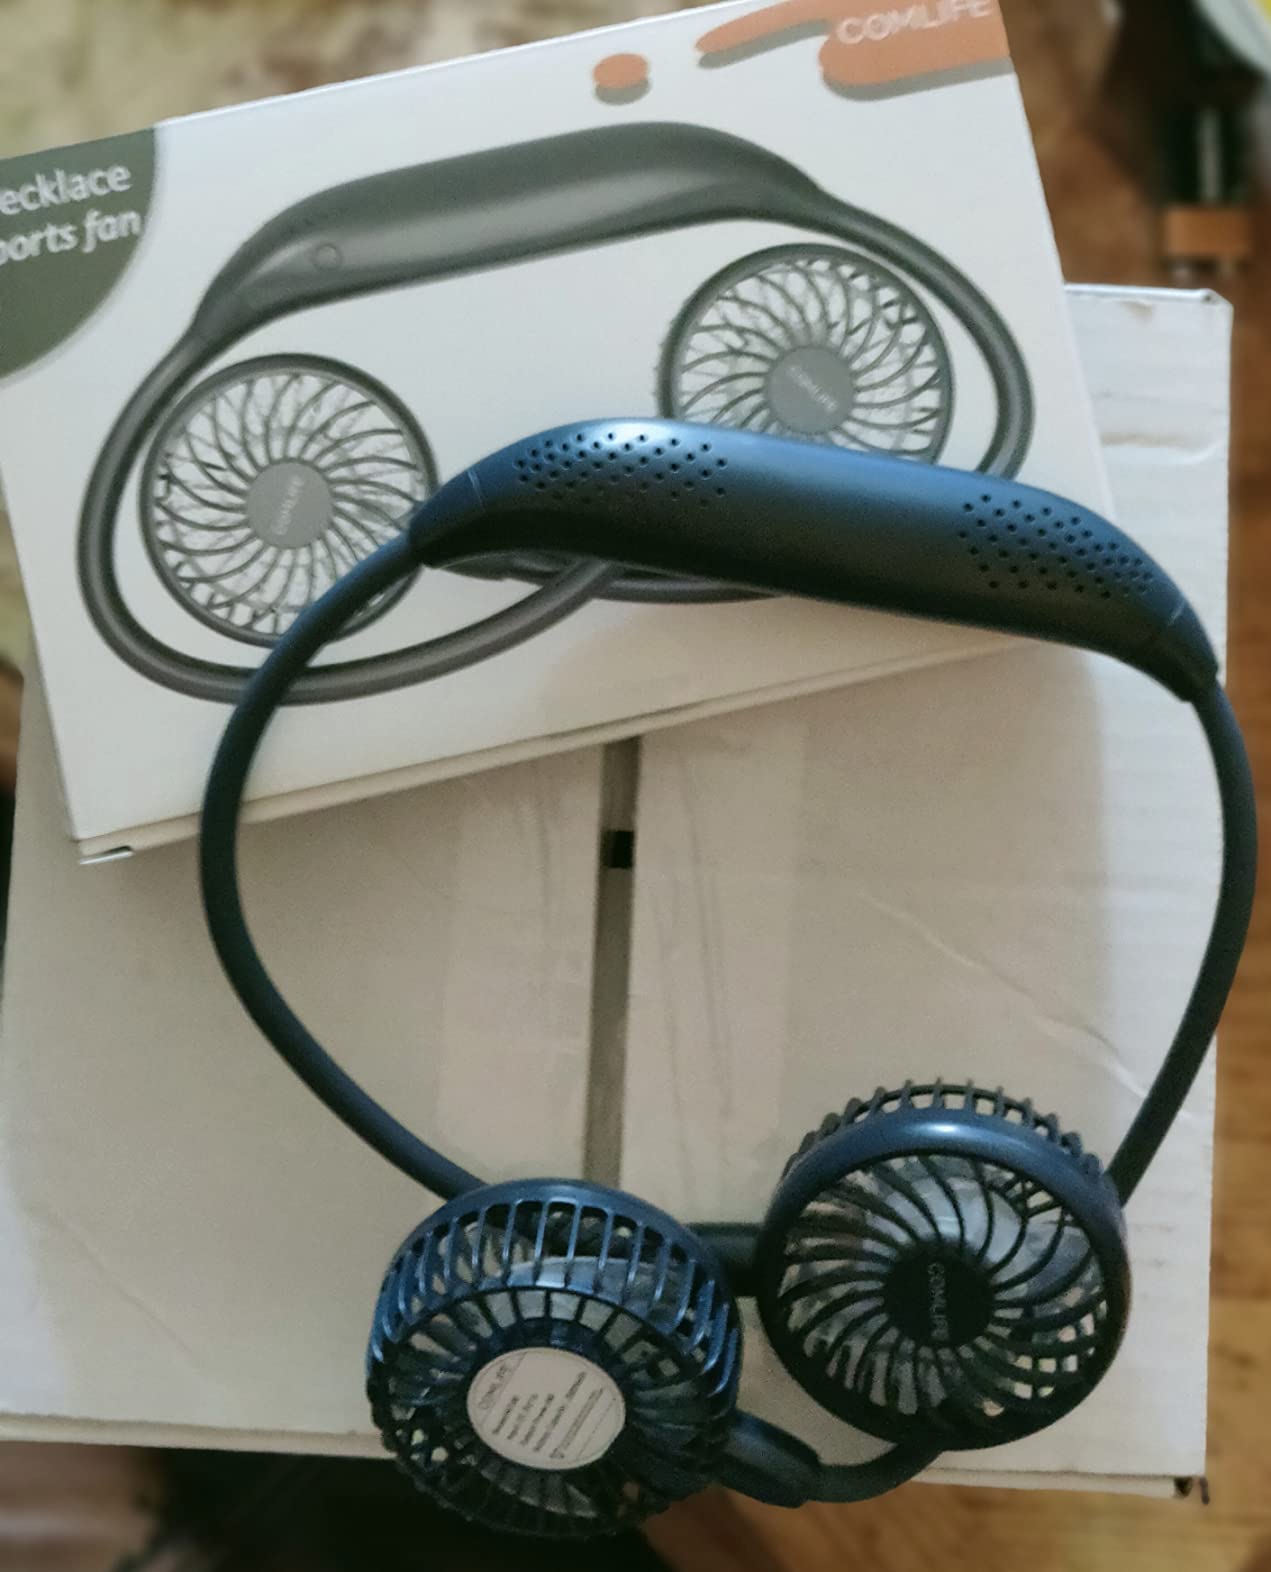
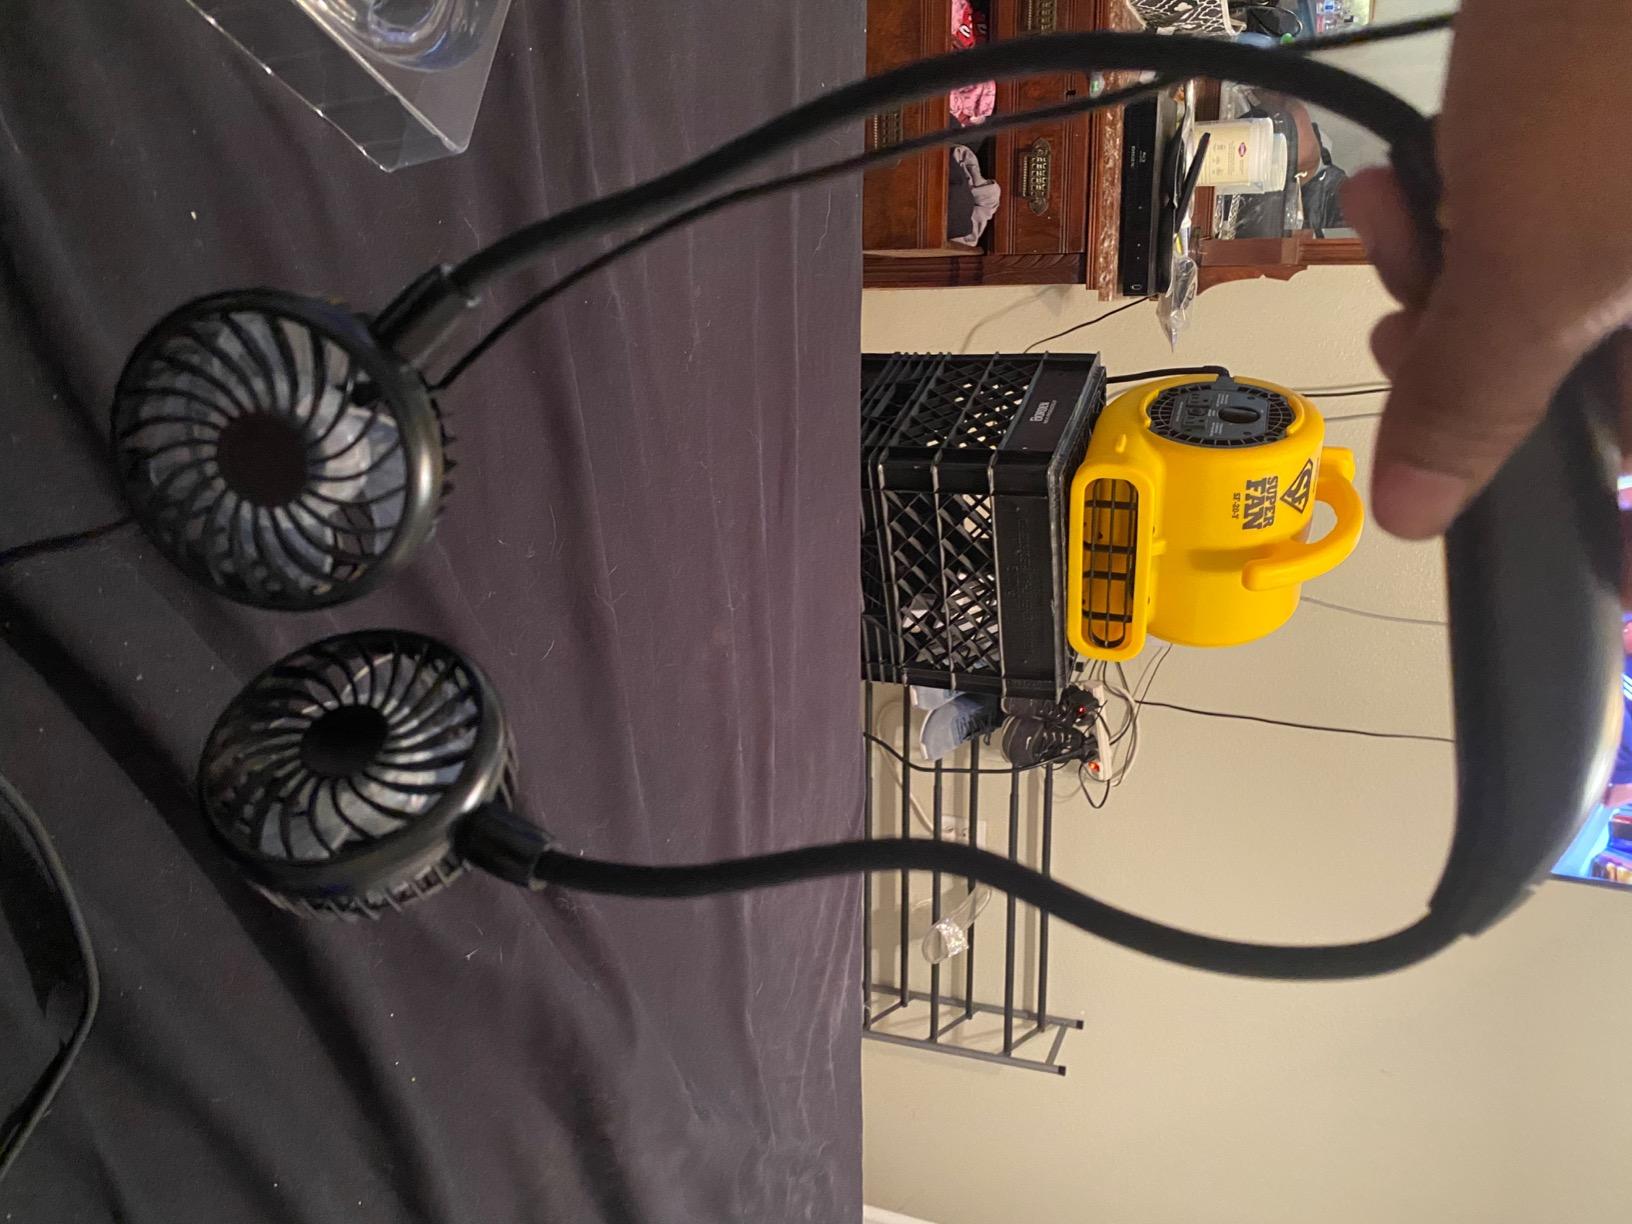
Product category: fan
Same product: no